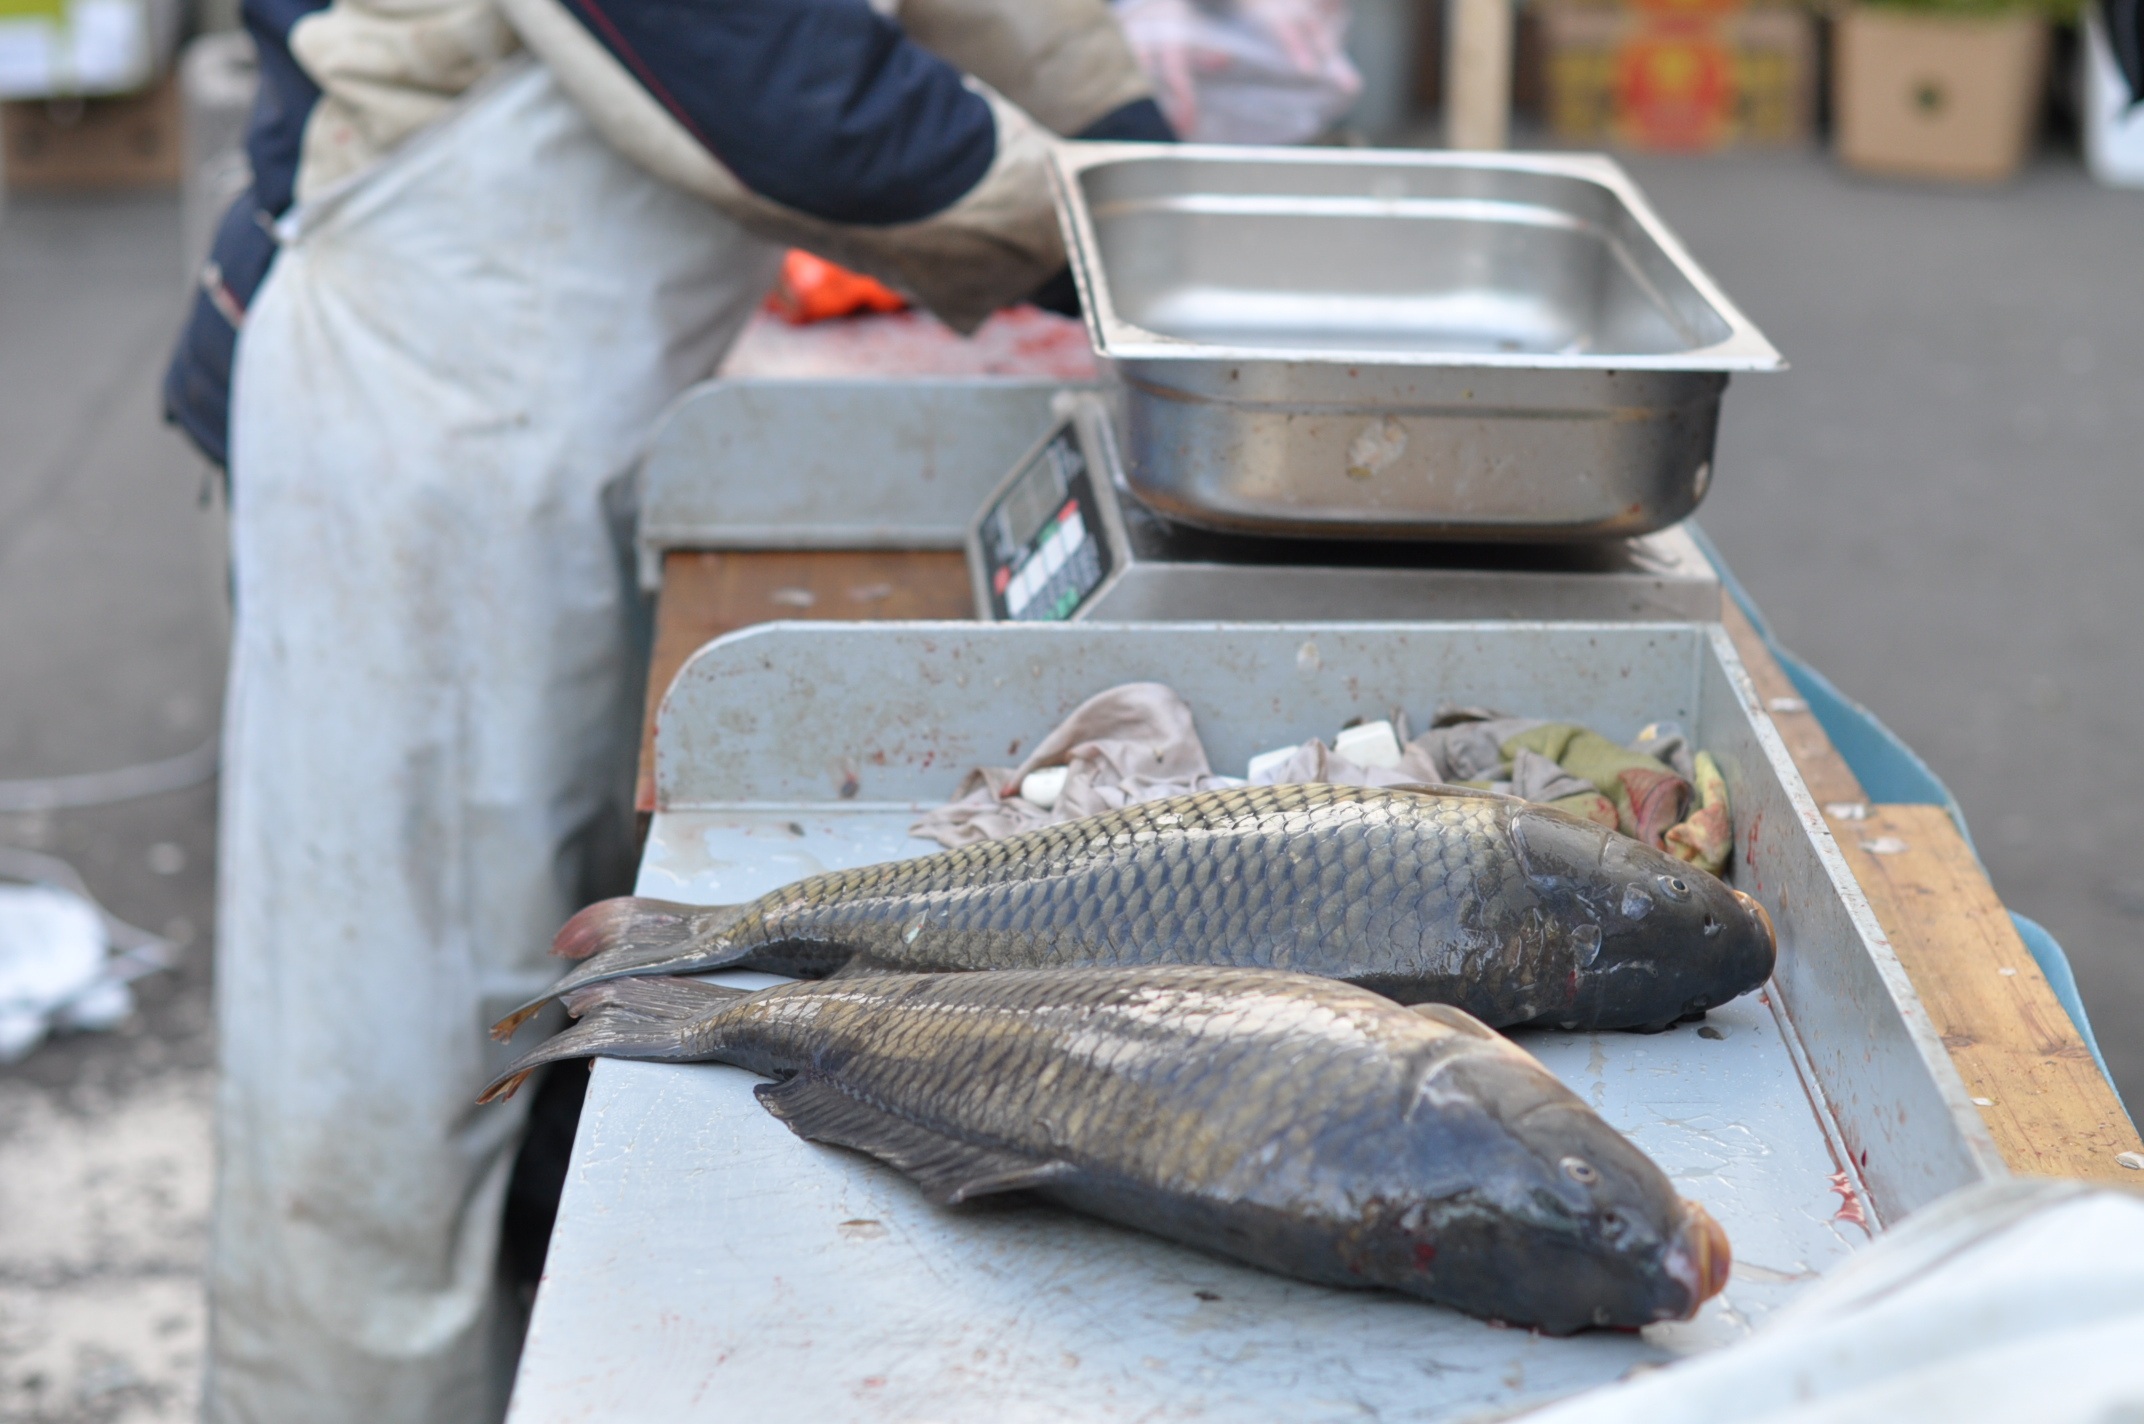
food, fish, sardine, carp, scales, harvesting